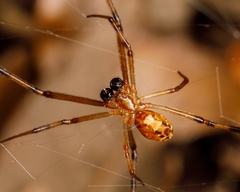
Species: Lactrodectus_hesperus